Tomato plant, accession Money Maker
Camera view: vertical (180 deg); turntable rotation: 0 degrees
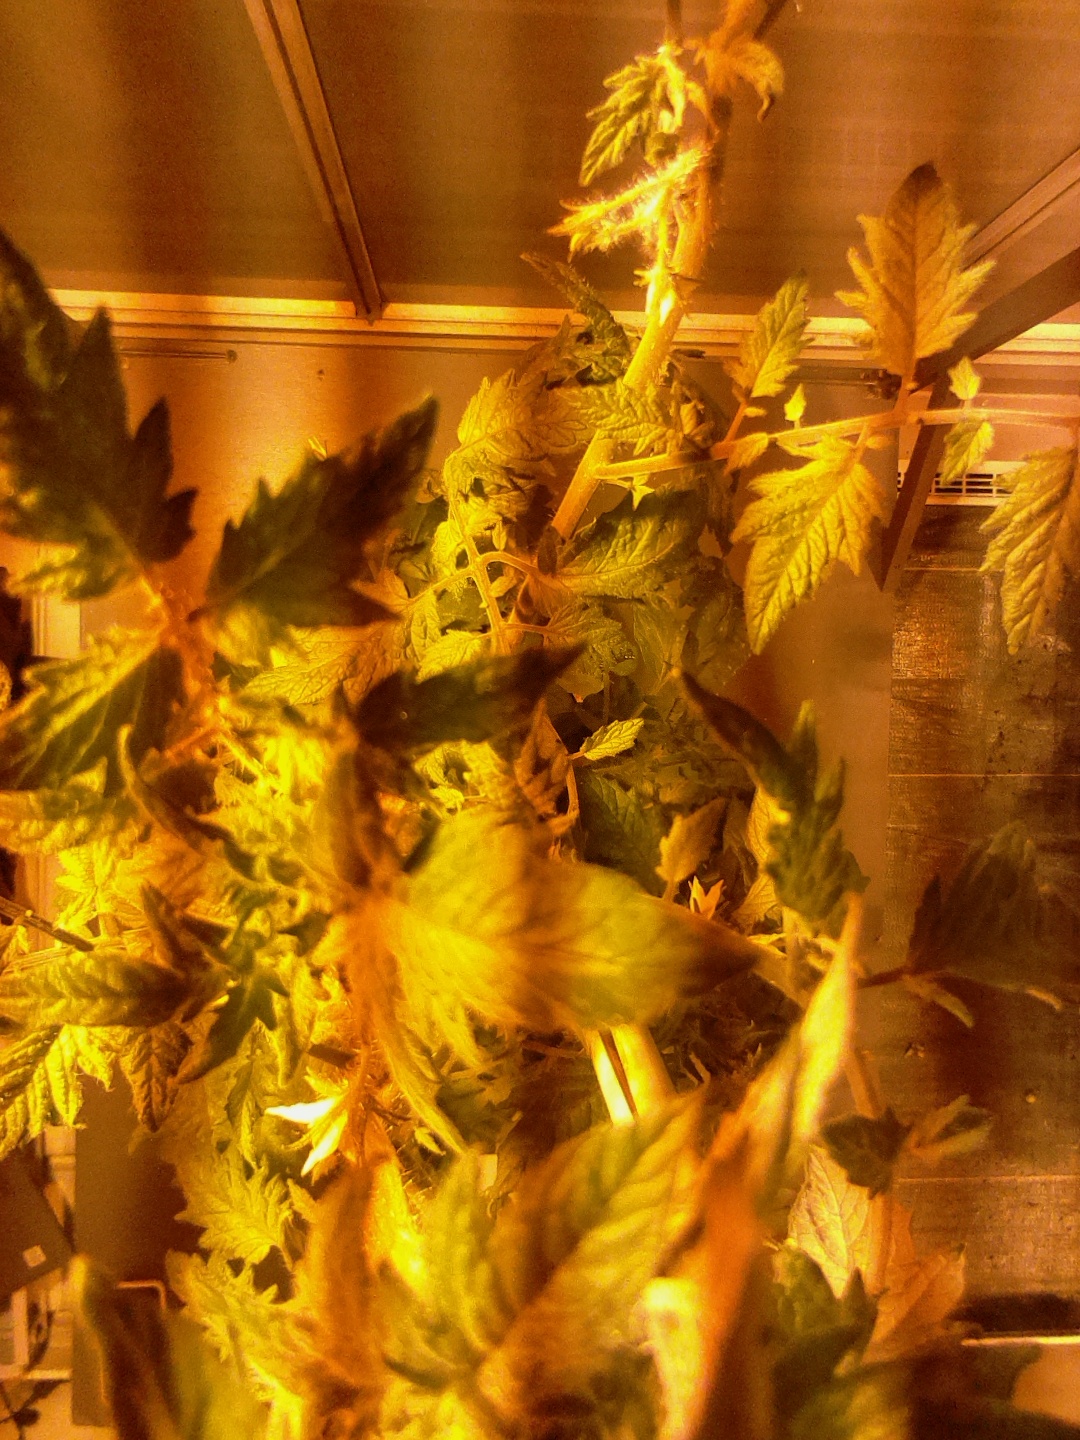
BBCH growth stage 73: 30%-40% of final fruit size